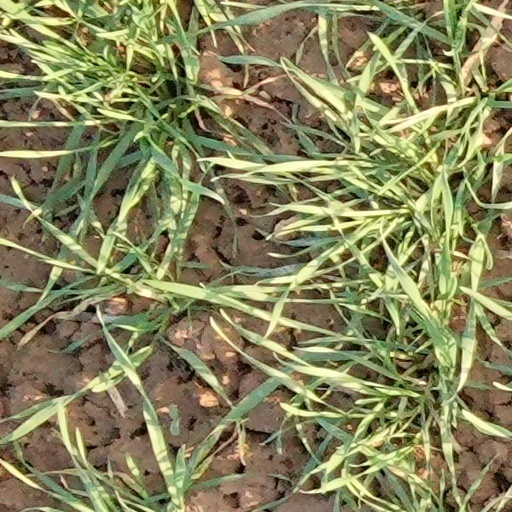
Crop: wheat